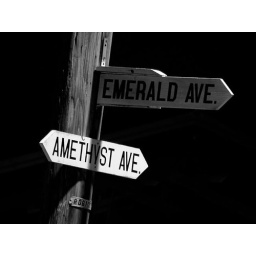
Where I'm from. A street sign in my neighbourhood.